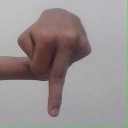
अक्षर: प